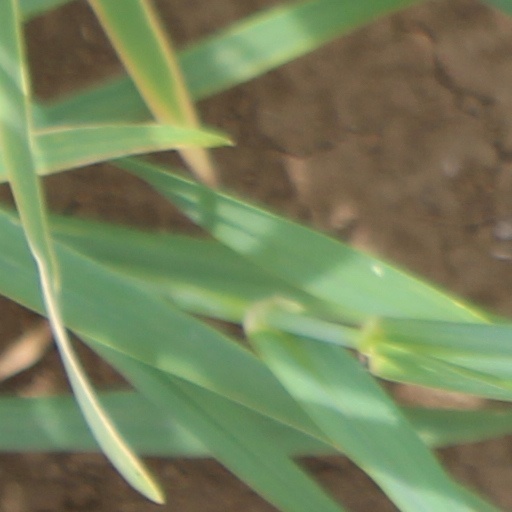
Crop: wheat